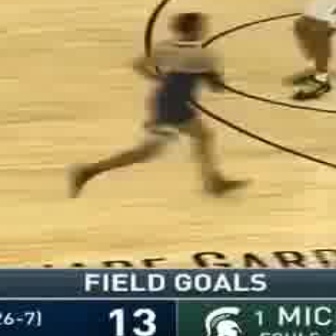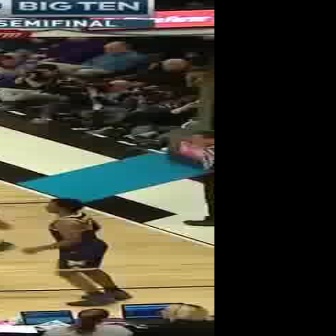
  Please identify the target specified by the bounding box [64,11,251,198] in the first image and locate it in the second image. Return the coordinates in [x_min,y_min,x_max,y_max] format.
Answer: [20,197,128,305]